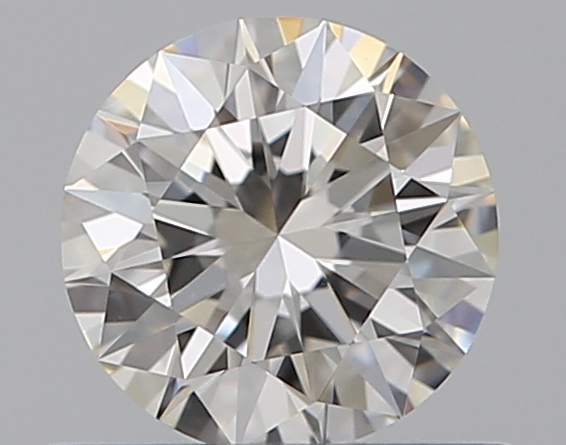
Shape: round
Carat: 0.51
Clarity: VVS2
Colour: I
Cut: EX
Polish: EX
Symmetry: EX
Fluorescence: F
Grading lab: GIA
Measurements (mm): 5.13 x 5.17 x 3.17